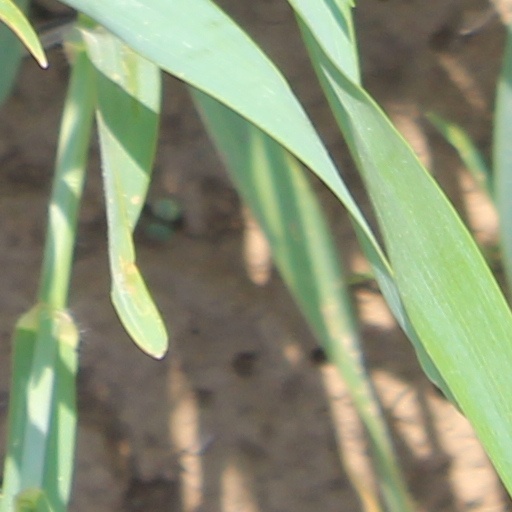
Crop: wheat